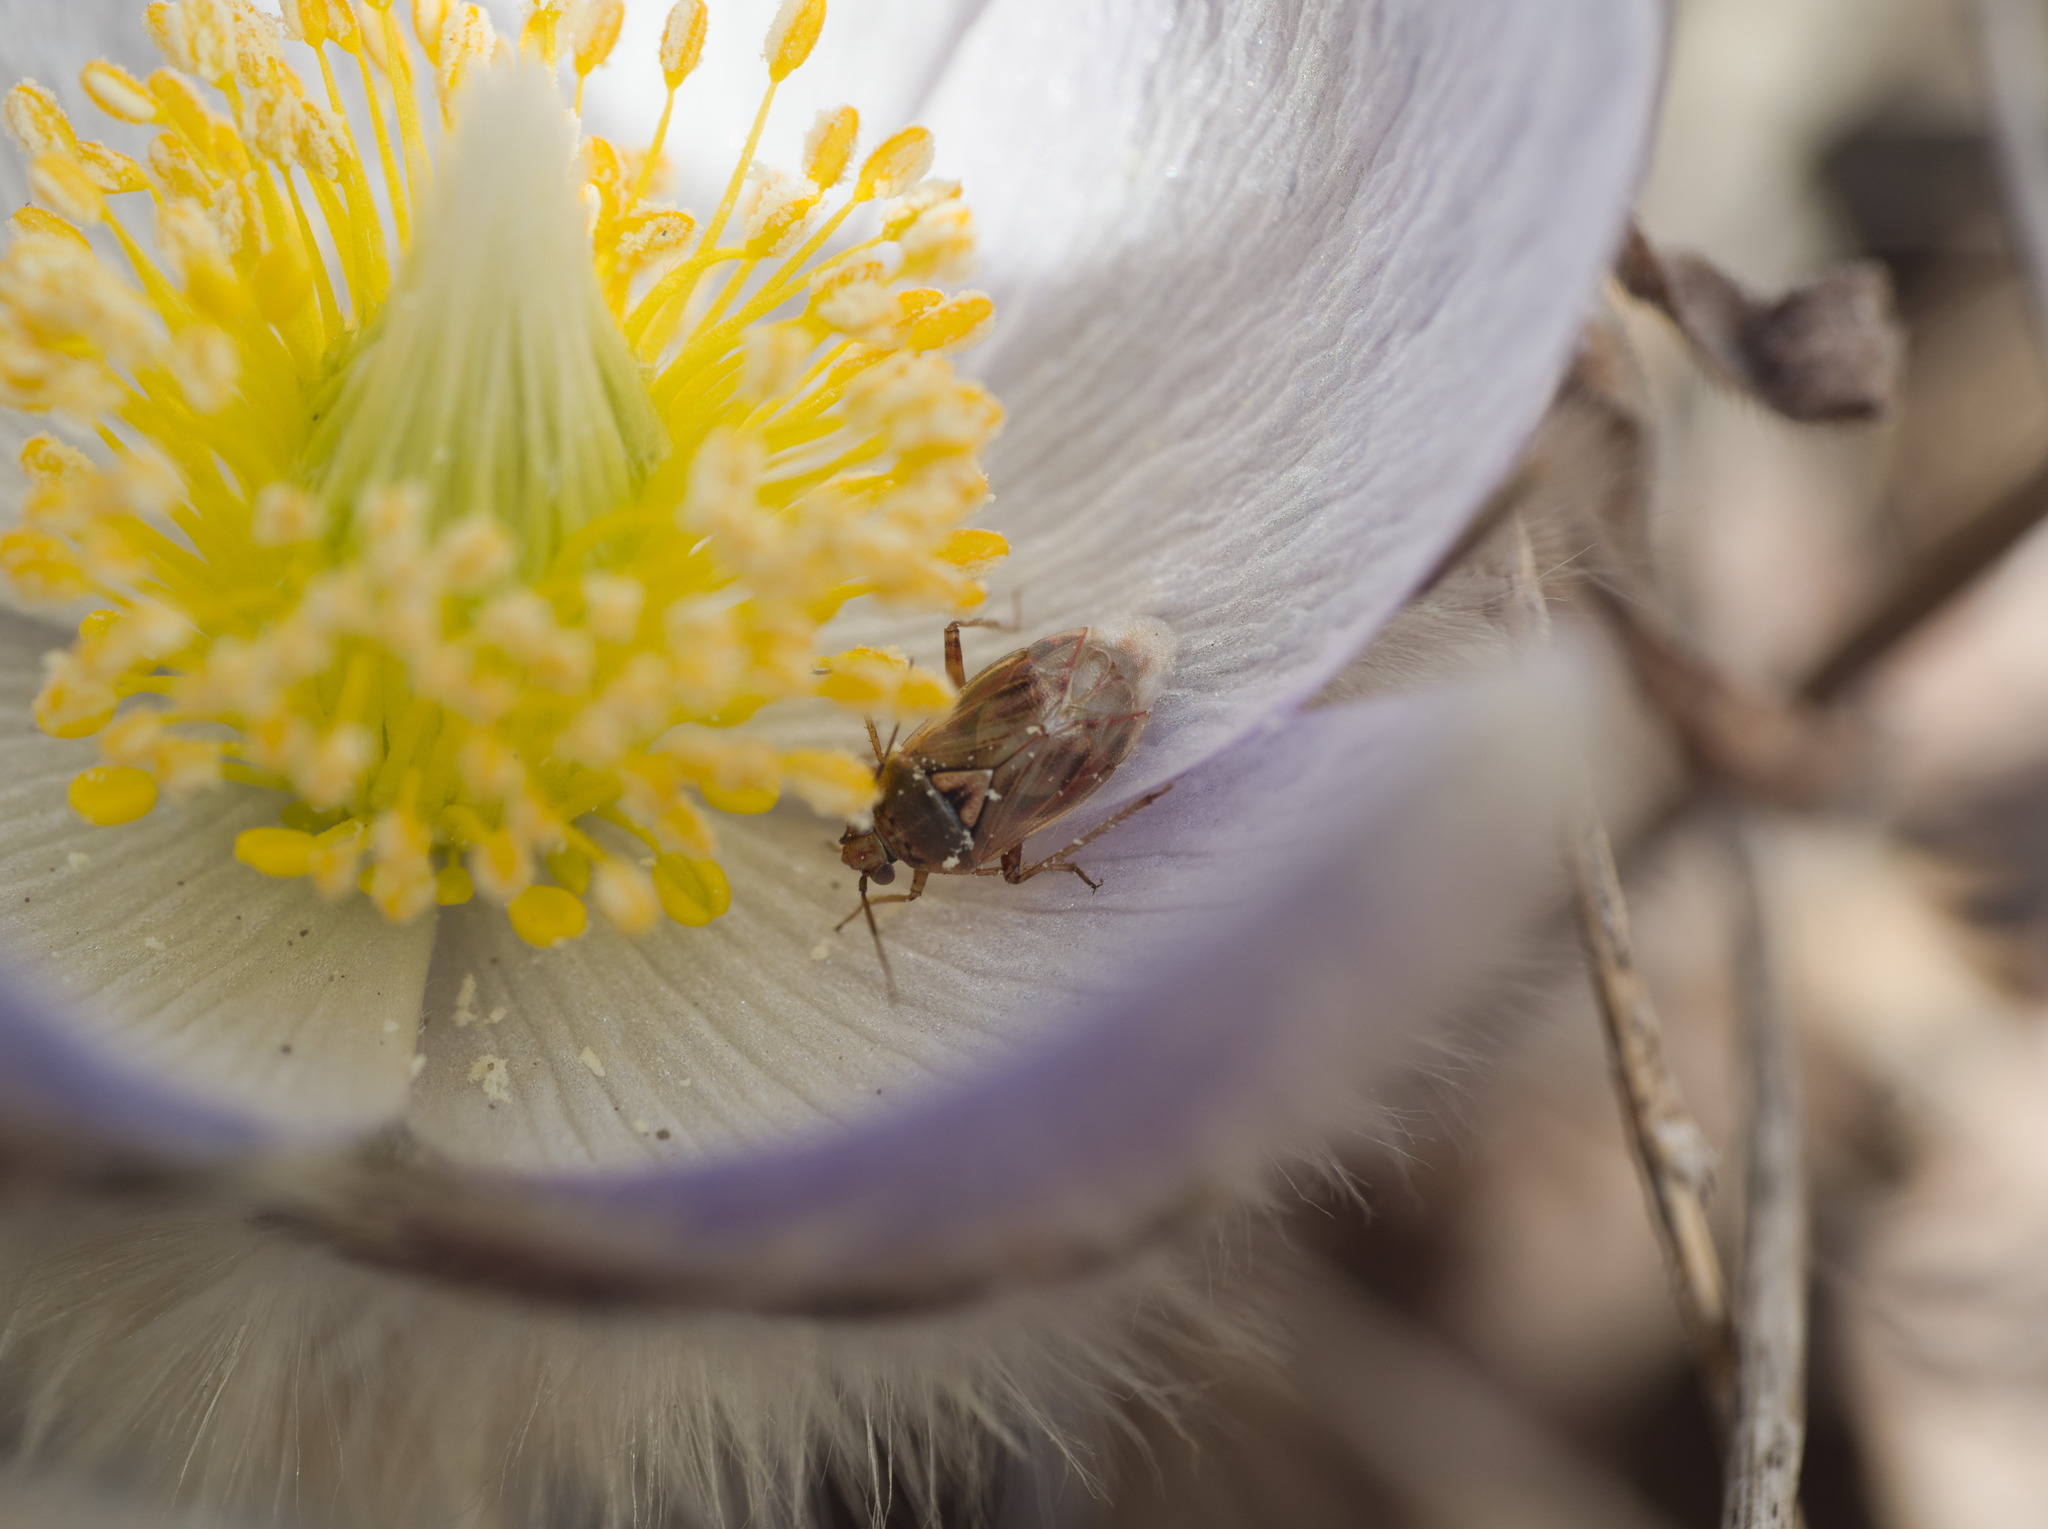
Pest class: lygus_bug